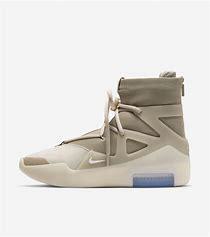
Brand: Nike
Model: Fear of God